Ireland at the 2012 Summer Olympics

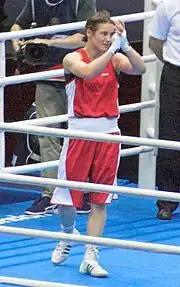
Boxer Katie Taylor wins Ireland's first gold in 16 years

By rankings Ireland qualified one athlete in dressage, an eventing team and two athletes in jumping.